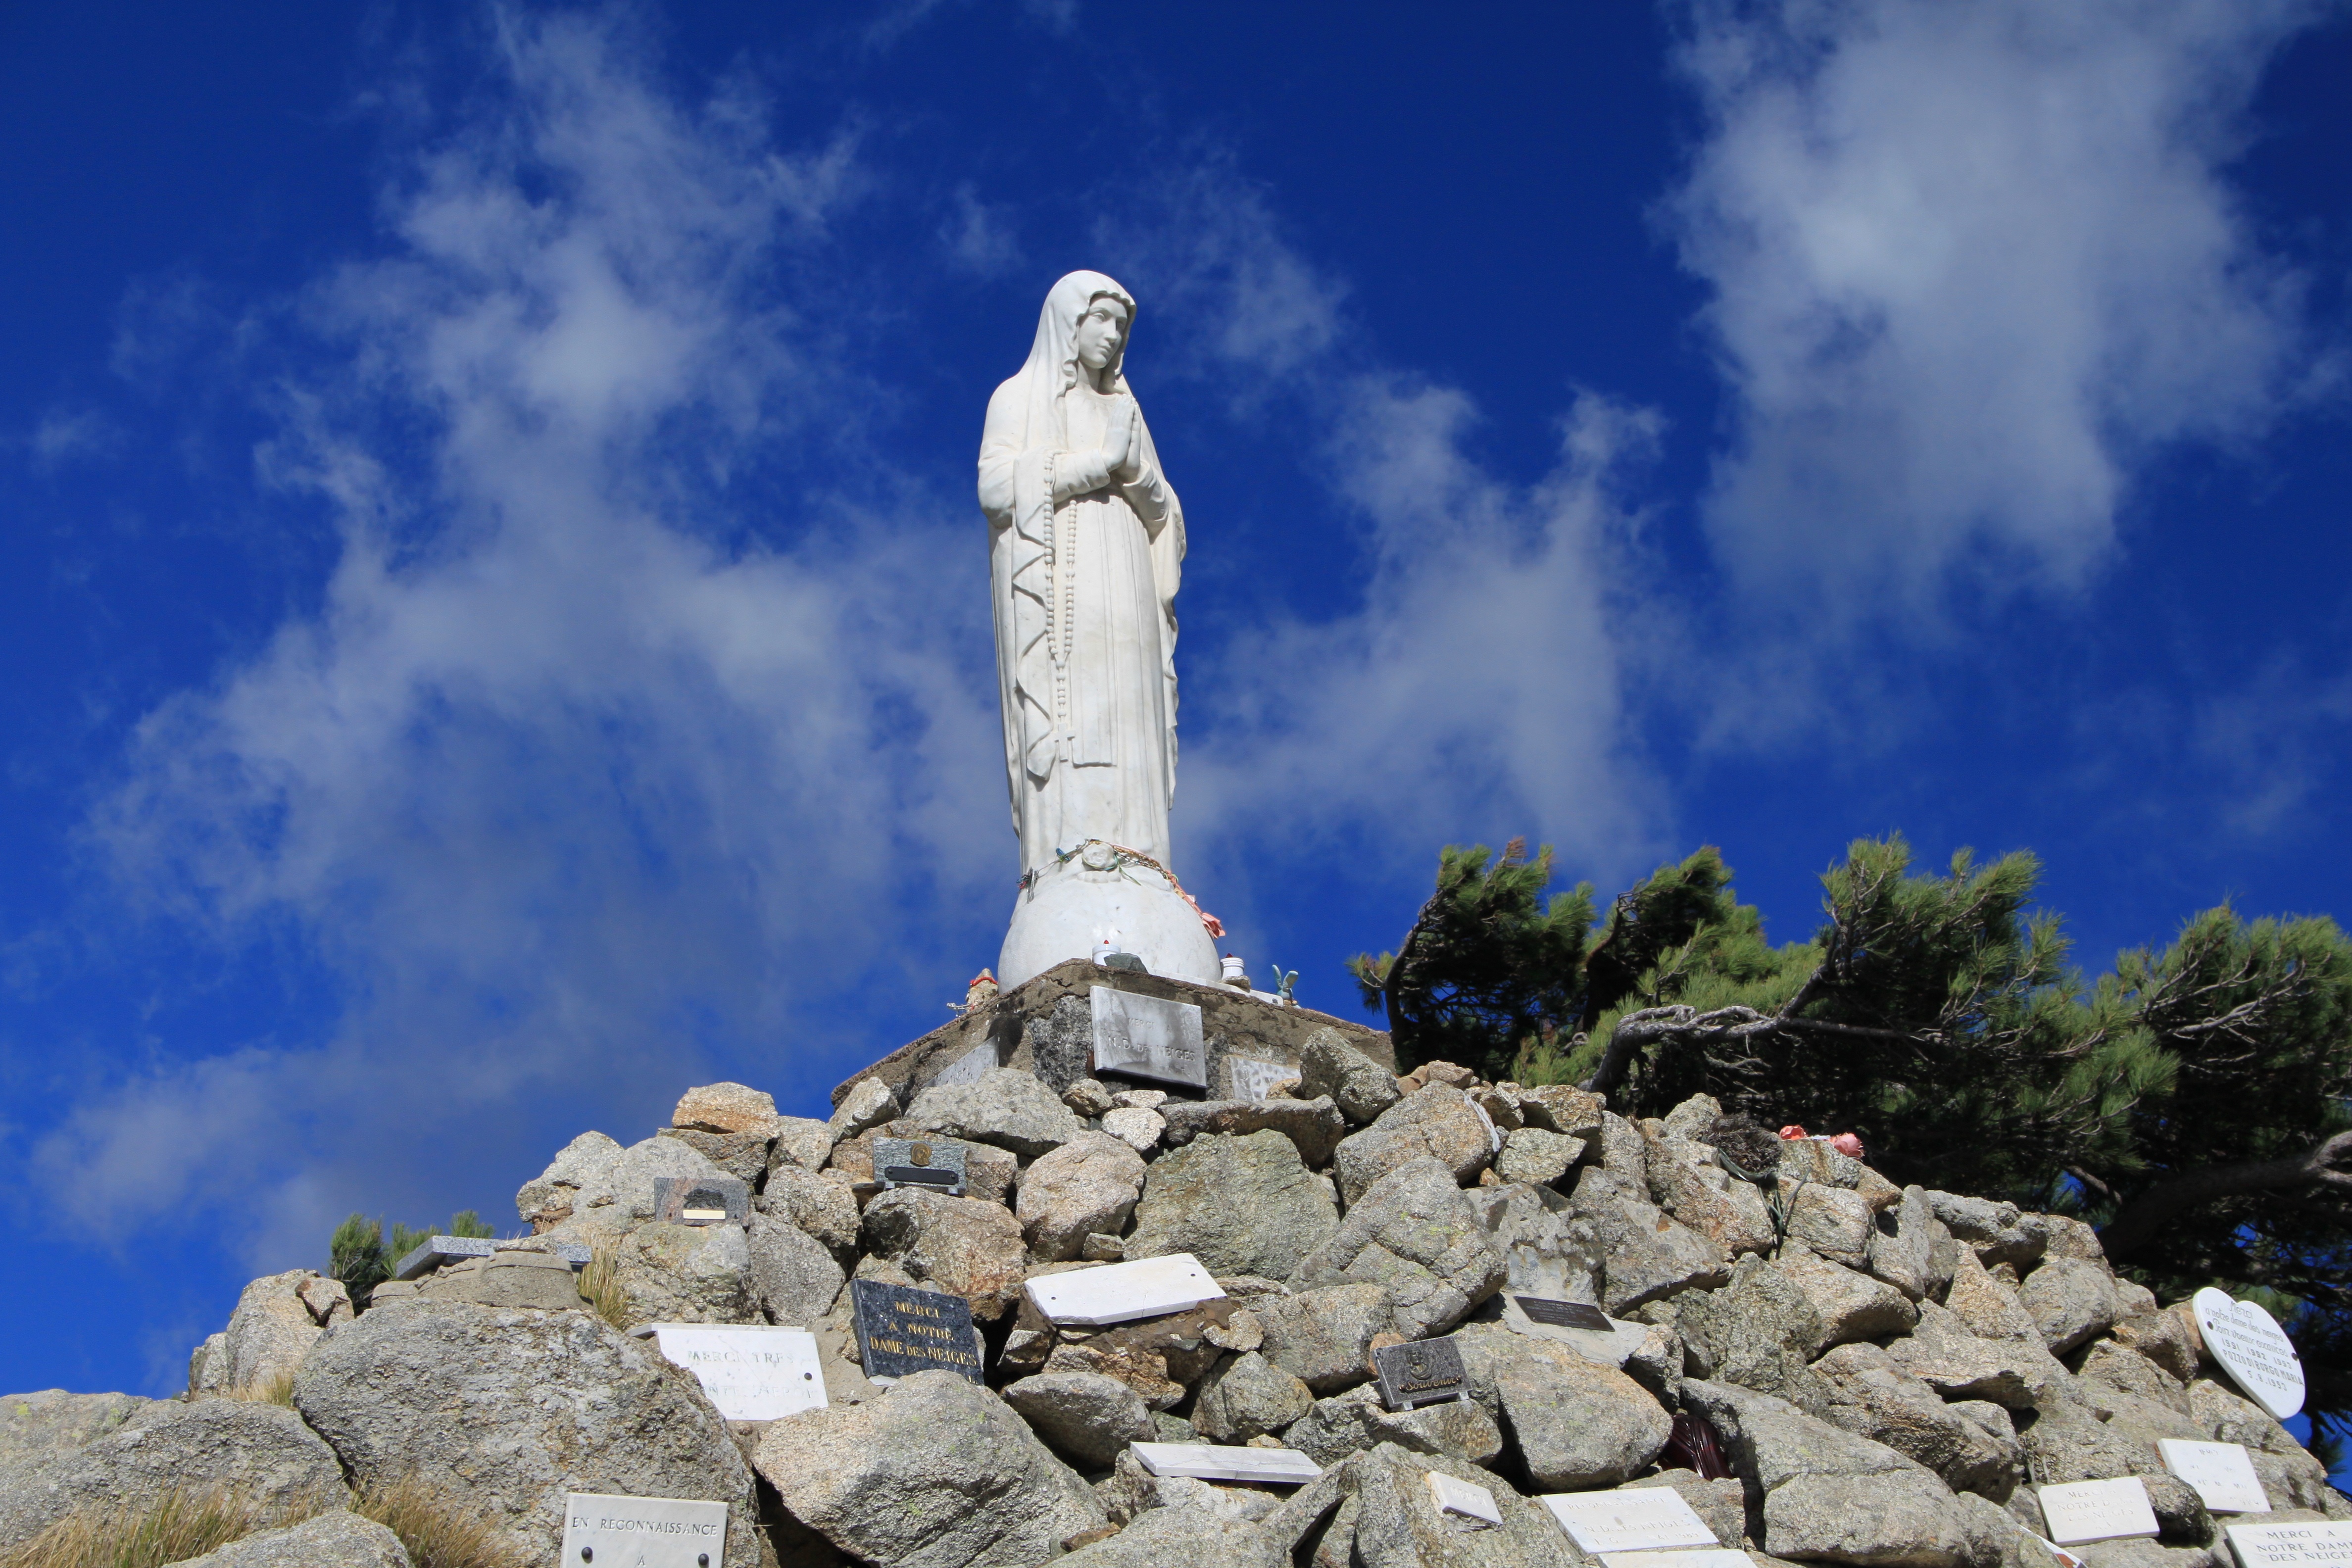
sea, rock, mountain, cloud, sky, monument, statue, tower, religion, landmark, blue, sculpture, temple, ruins, virgin, corsican, ancient history, col of bavella